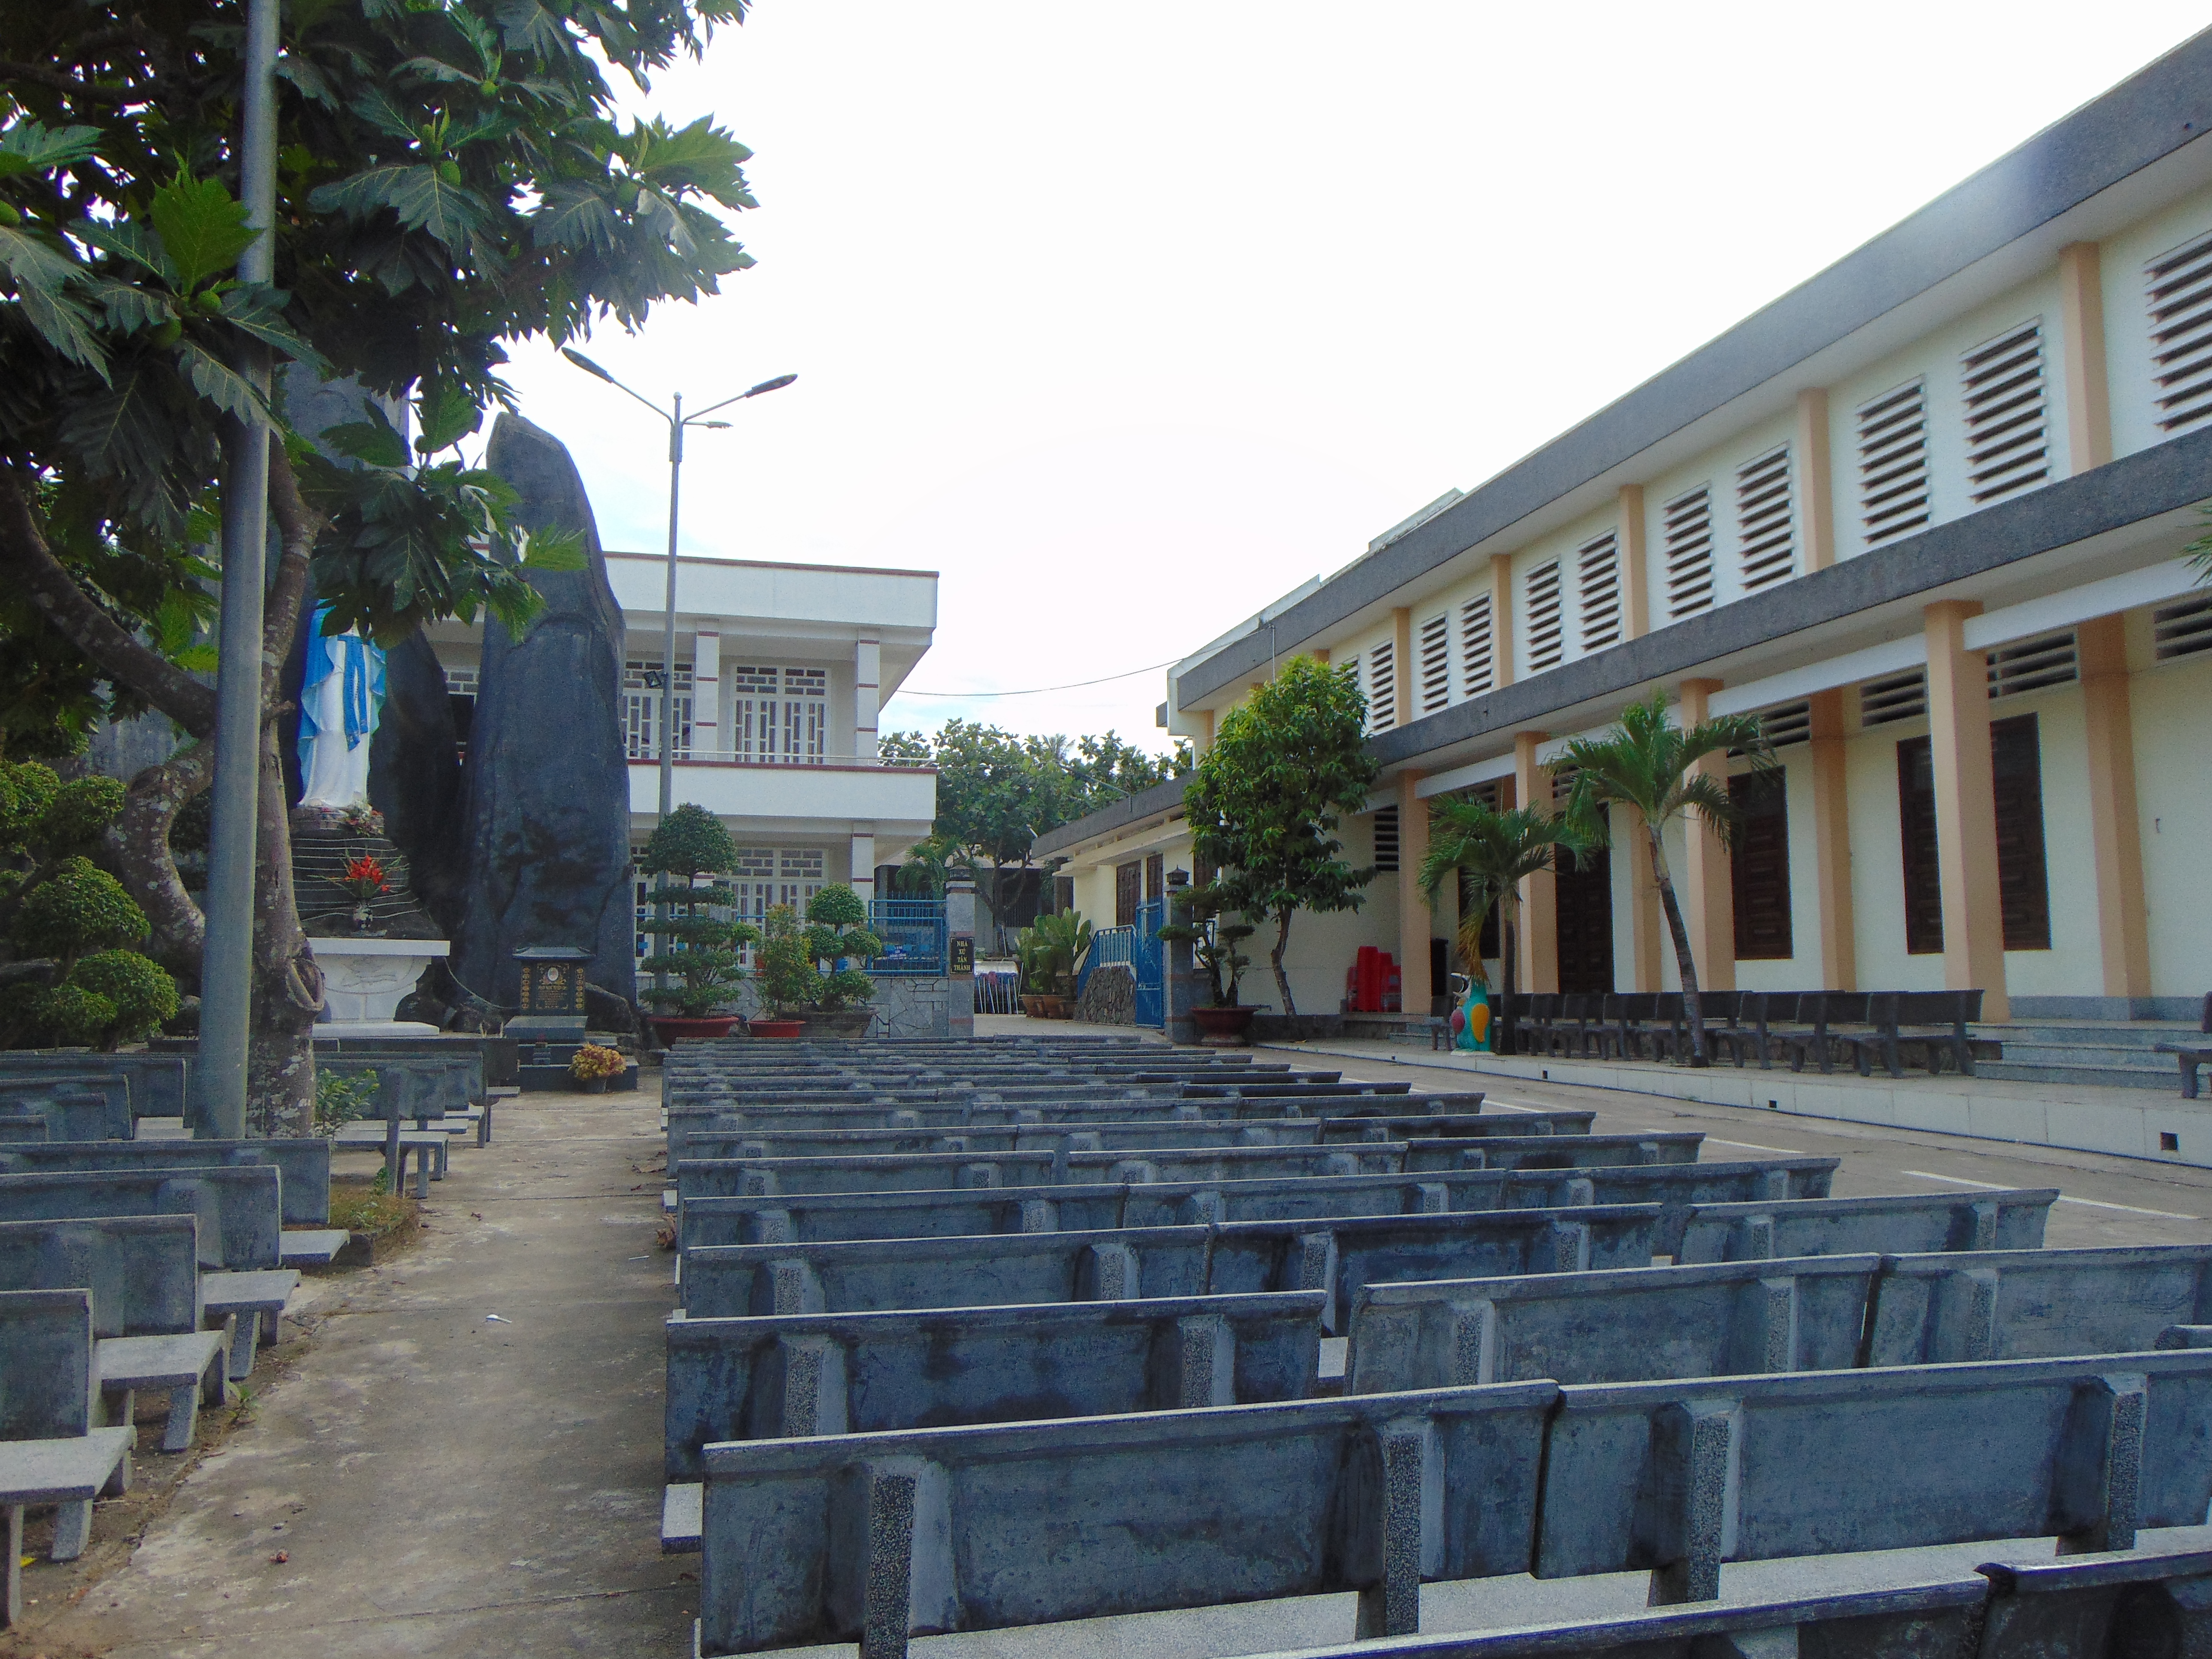
nature, property, building, architecture, house, neighbourhood, tree, urban design, walkway, home, city, plaza, road surface, tourism, street